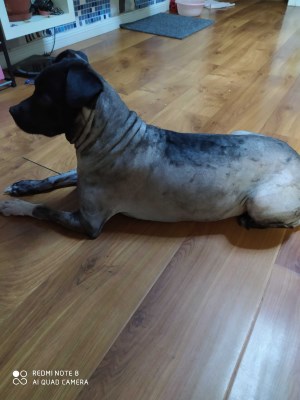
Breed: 3336-n000121-chinese_rural_dog